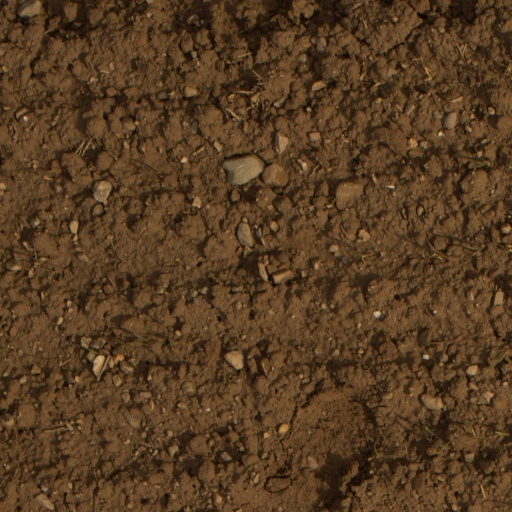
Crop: wheat